Goal (sports)

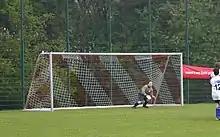
A goal in a match of association football

In association football, the goal is the only method of scoring. It is also used to refer to the scoring structure. An attempt on goal is referred to as a "shot" or "shot on goal". To score a goal, the ball must pass completely over the goal line between the goal posts and under the crossbar and no rules may be violated on the play (such as touching the ball with the hand or arm). See also offside.